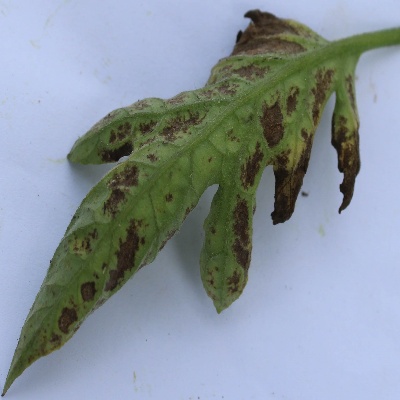
Crop: Tomato
Condition: septoria leaf spot